Blind Spot (1947 film)

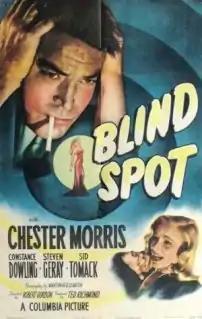
Theatrical release poster

Blind Spot is a 1947 American mystery thriller film noir directed by Robert Gordon and starring Chester Morris, Constance Dowling, and Steven Geray.